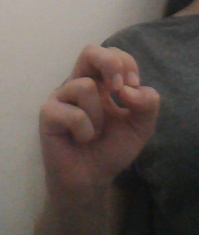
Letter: gaaf